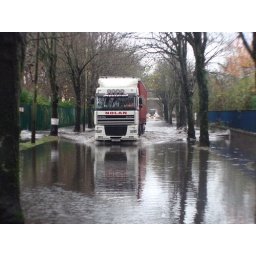
A few trucks driving down a very flooded marina road in Cork